Metroid: Samus Returns

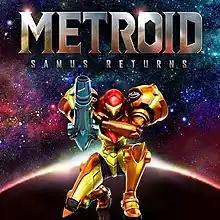
Promotional artwork featuring Samus Aran

Metroid: Samus Returns is a 2017 action-adventure game developed by MercurySteam and Nintendo EPD and published by Nintendo for the Nintendo 3DS handheld game console. It is a remake of the 1991 Game Boy game "". Players control series protagonist Samus Aran, a bounty hunter who is contracted by the Galactic Federation to exterminate the parasitic Metroid species on their home planet of SR388. While the story and structure parallel the original game, "Samus Returns" features redone graphics, updated controls and user interface, and new gameplay mechanics not seen in previous 2D "Metroid" titles, such as a melee counterattack and the ability to aim freely at any angle.